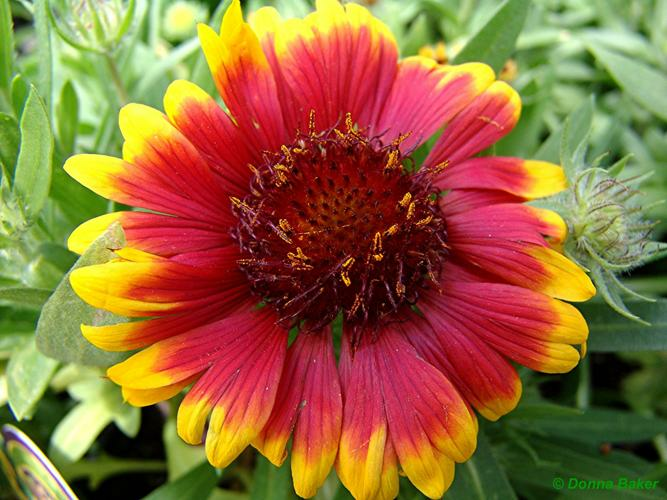
Flower: blanket flower